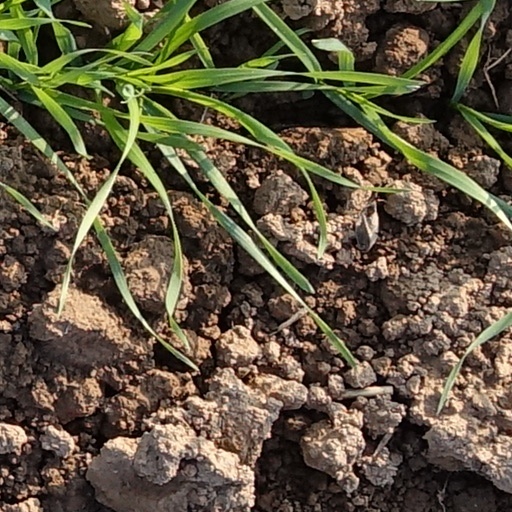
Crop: wheat